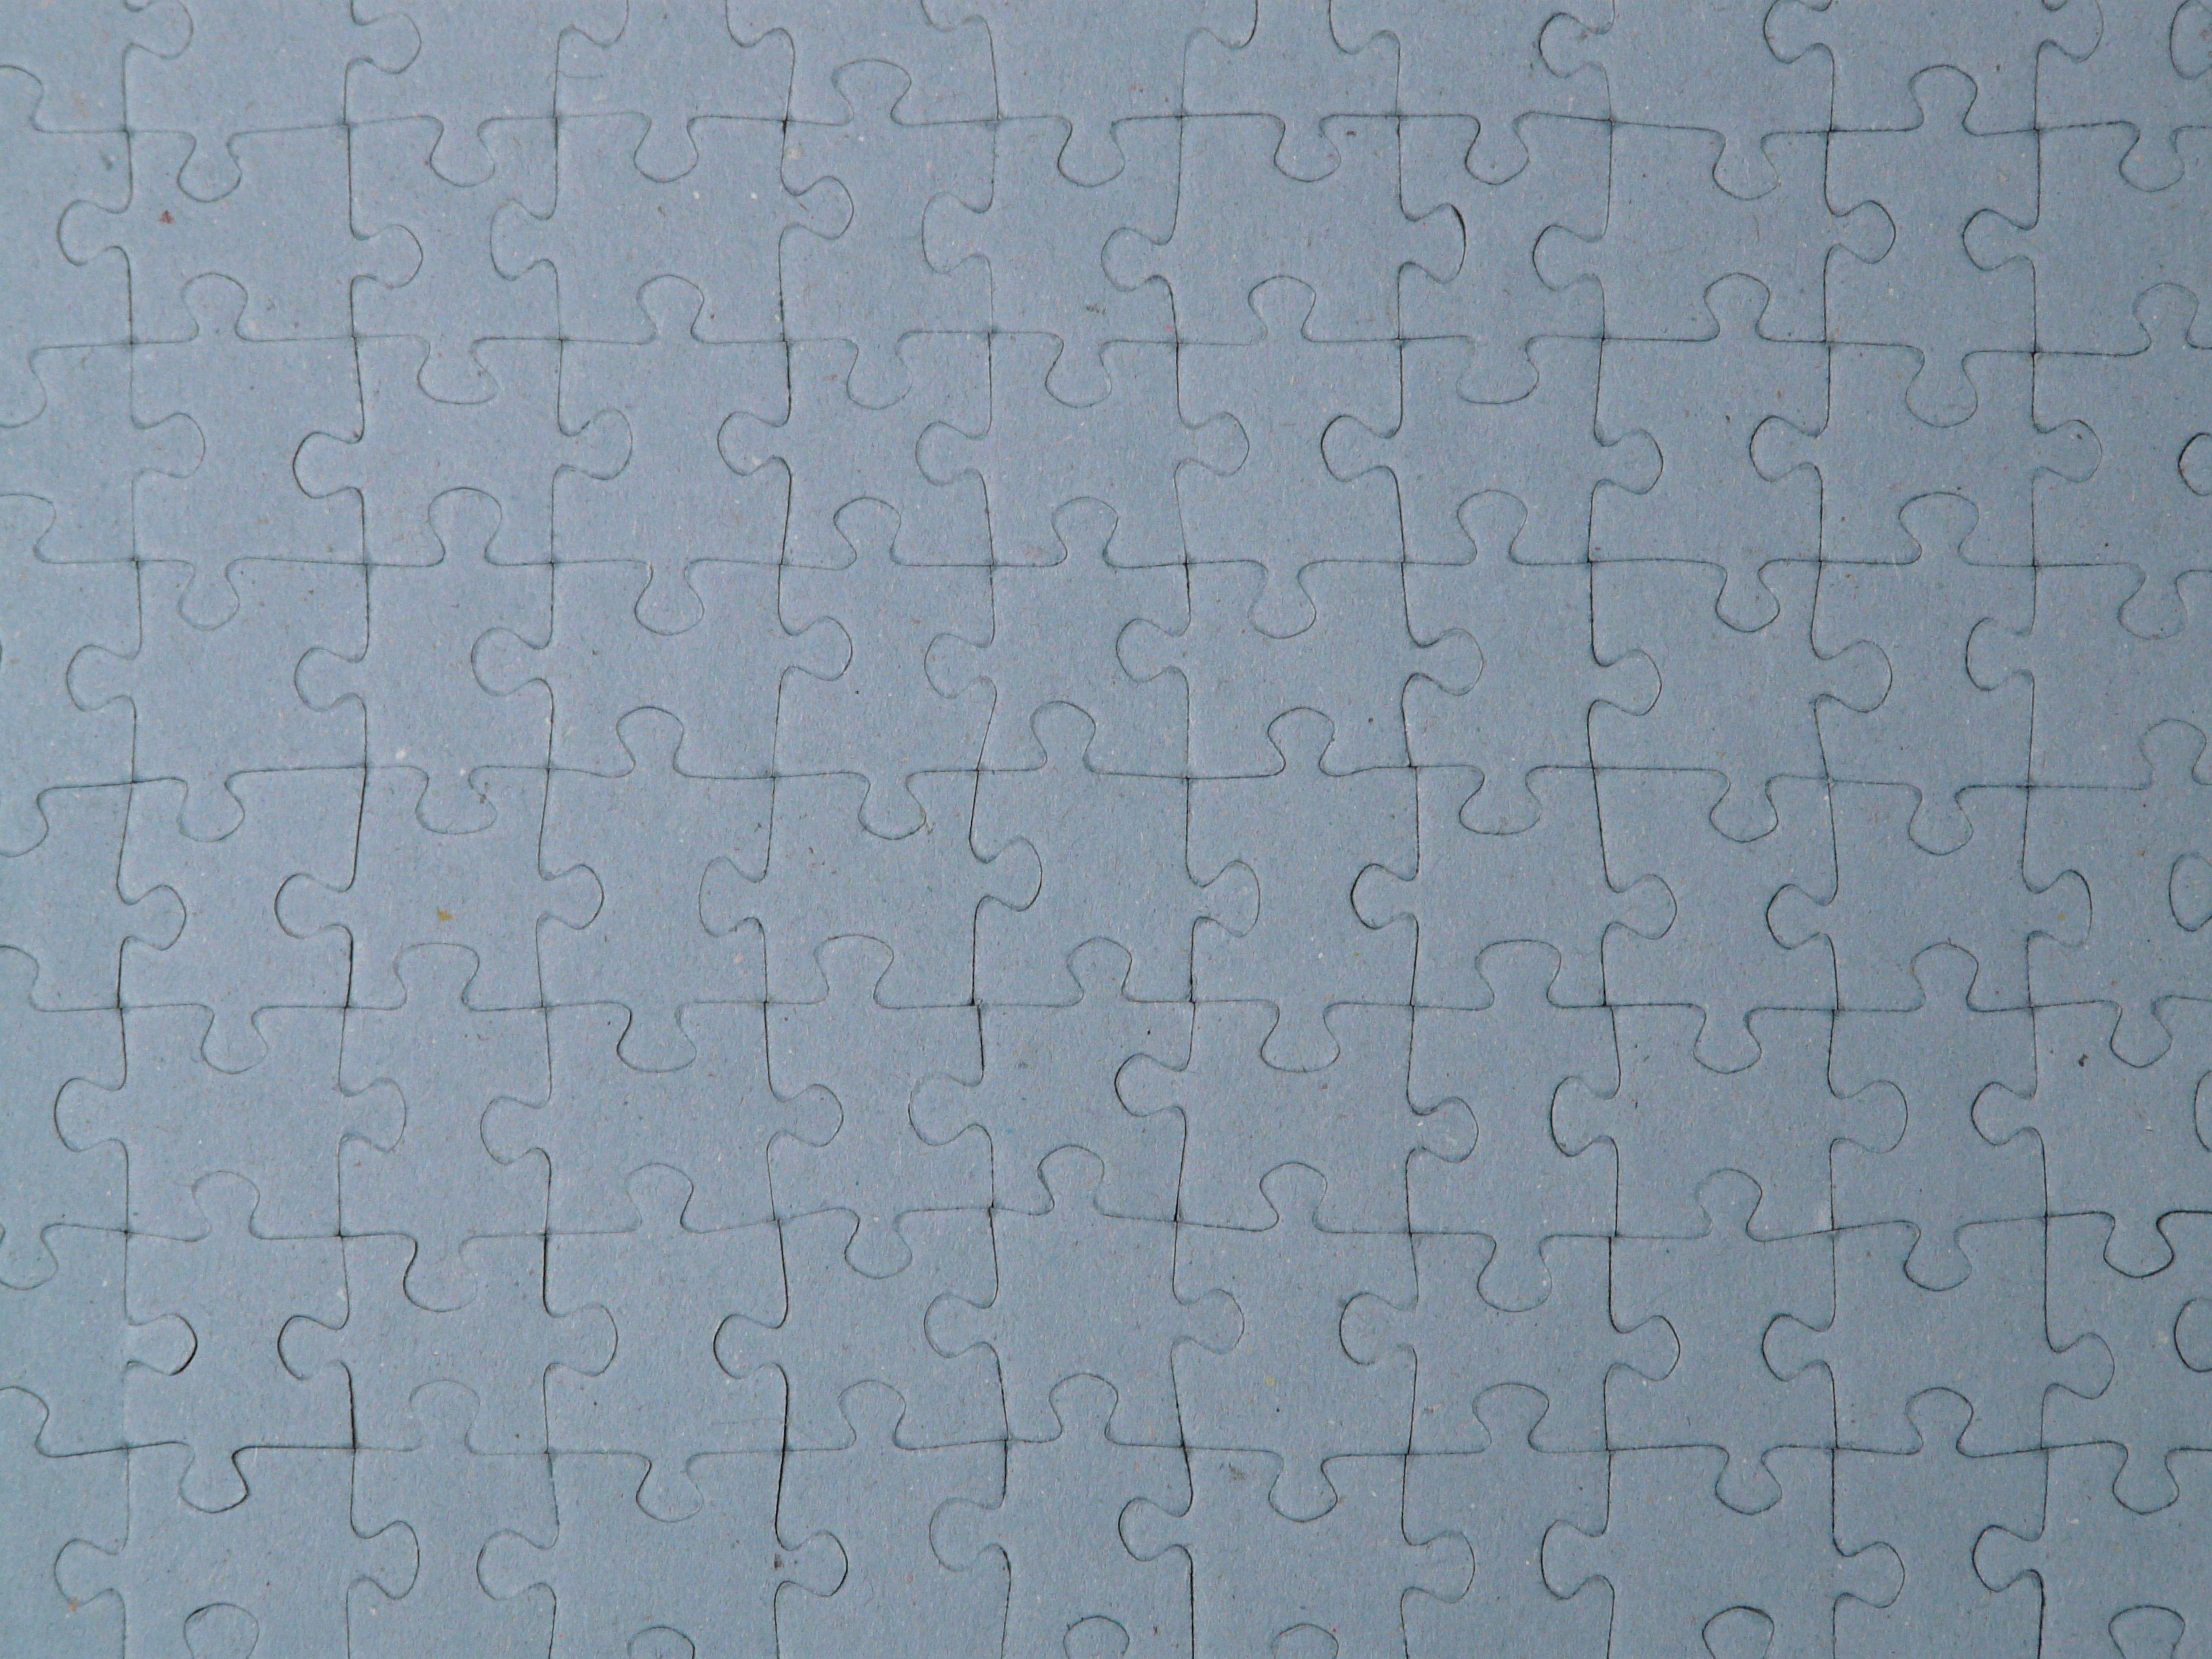
play, texture, floor, number, wall, pattern, line, tile, toy, circle, font, grey, design, text, wallpaper, puzzle, shape, flooring, pieces of the puzzle